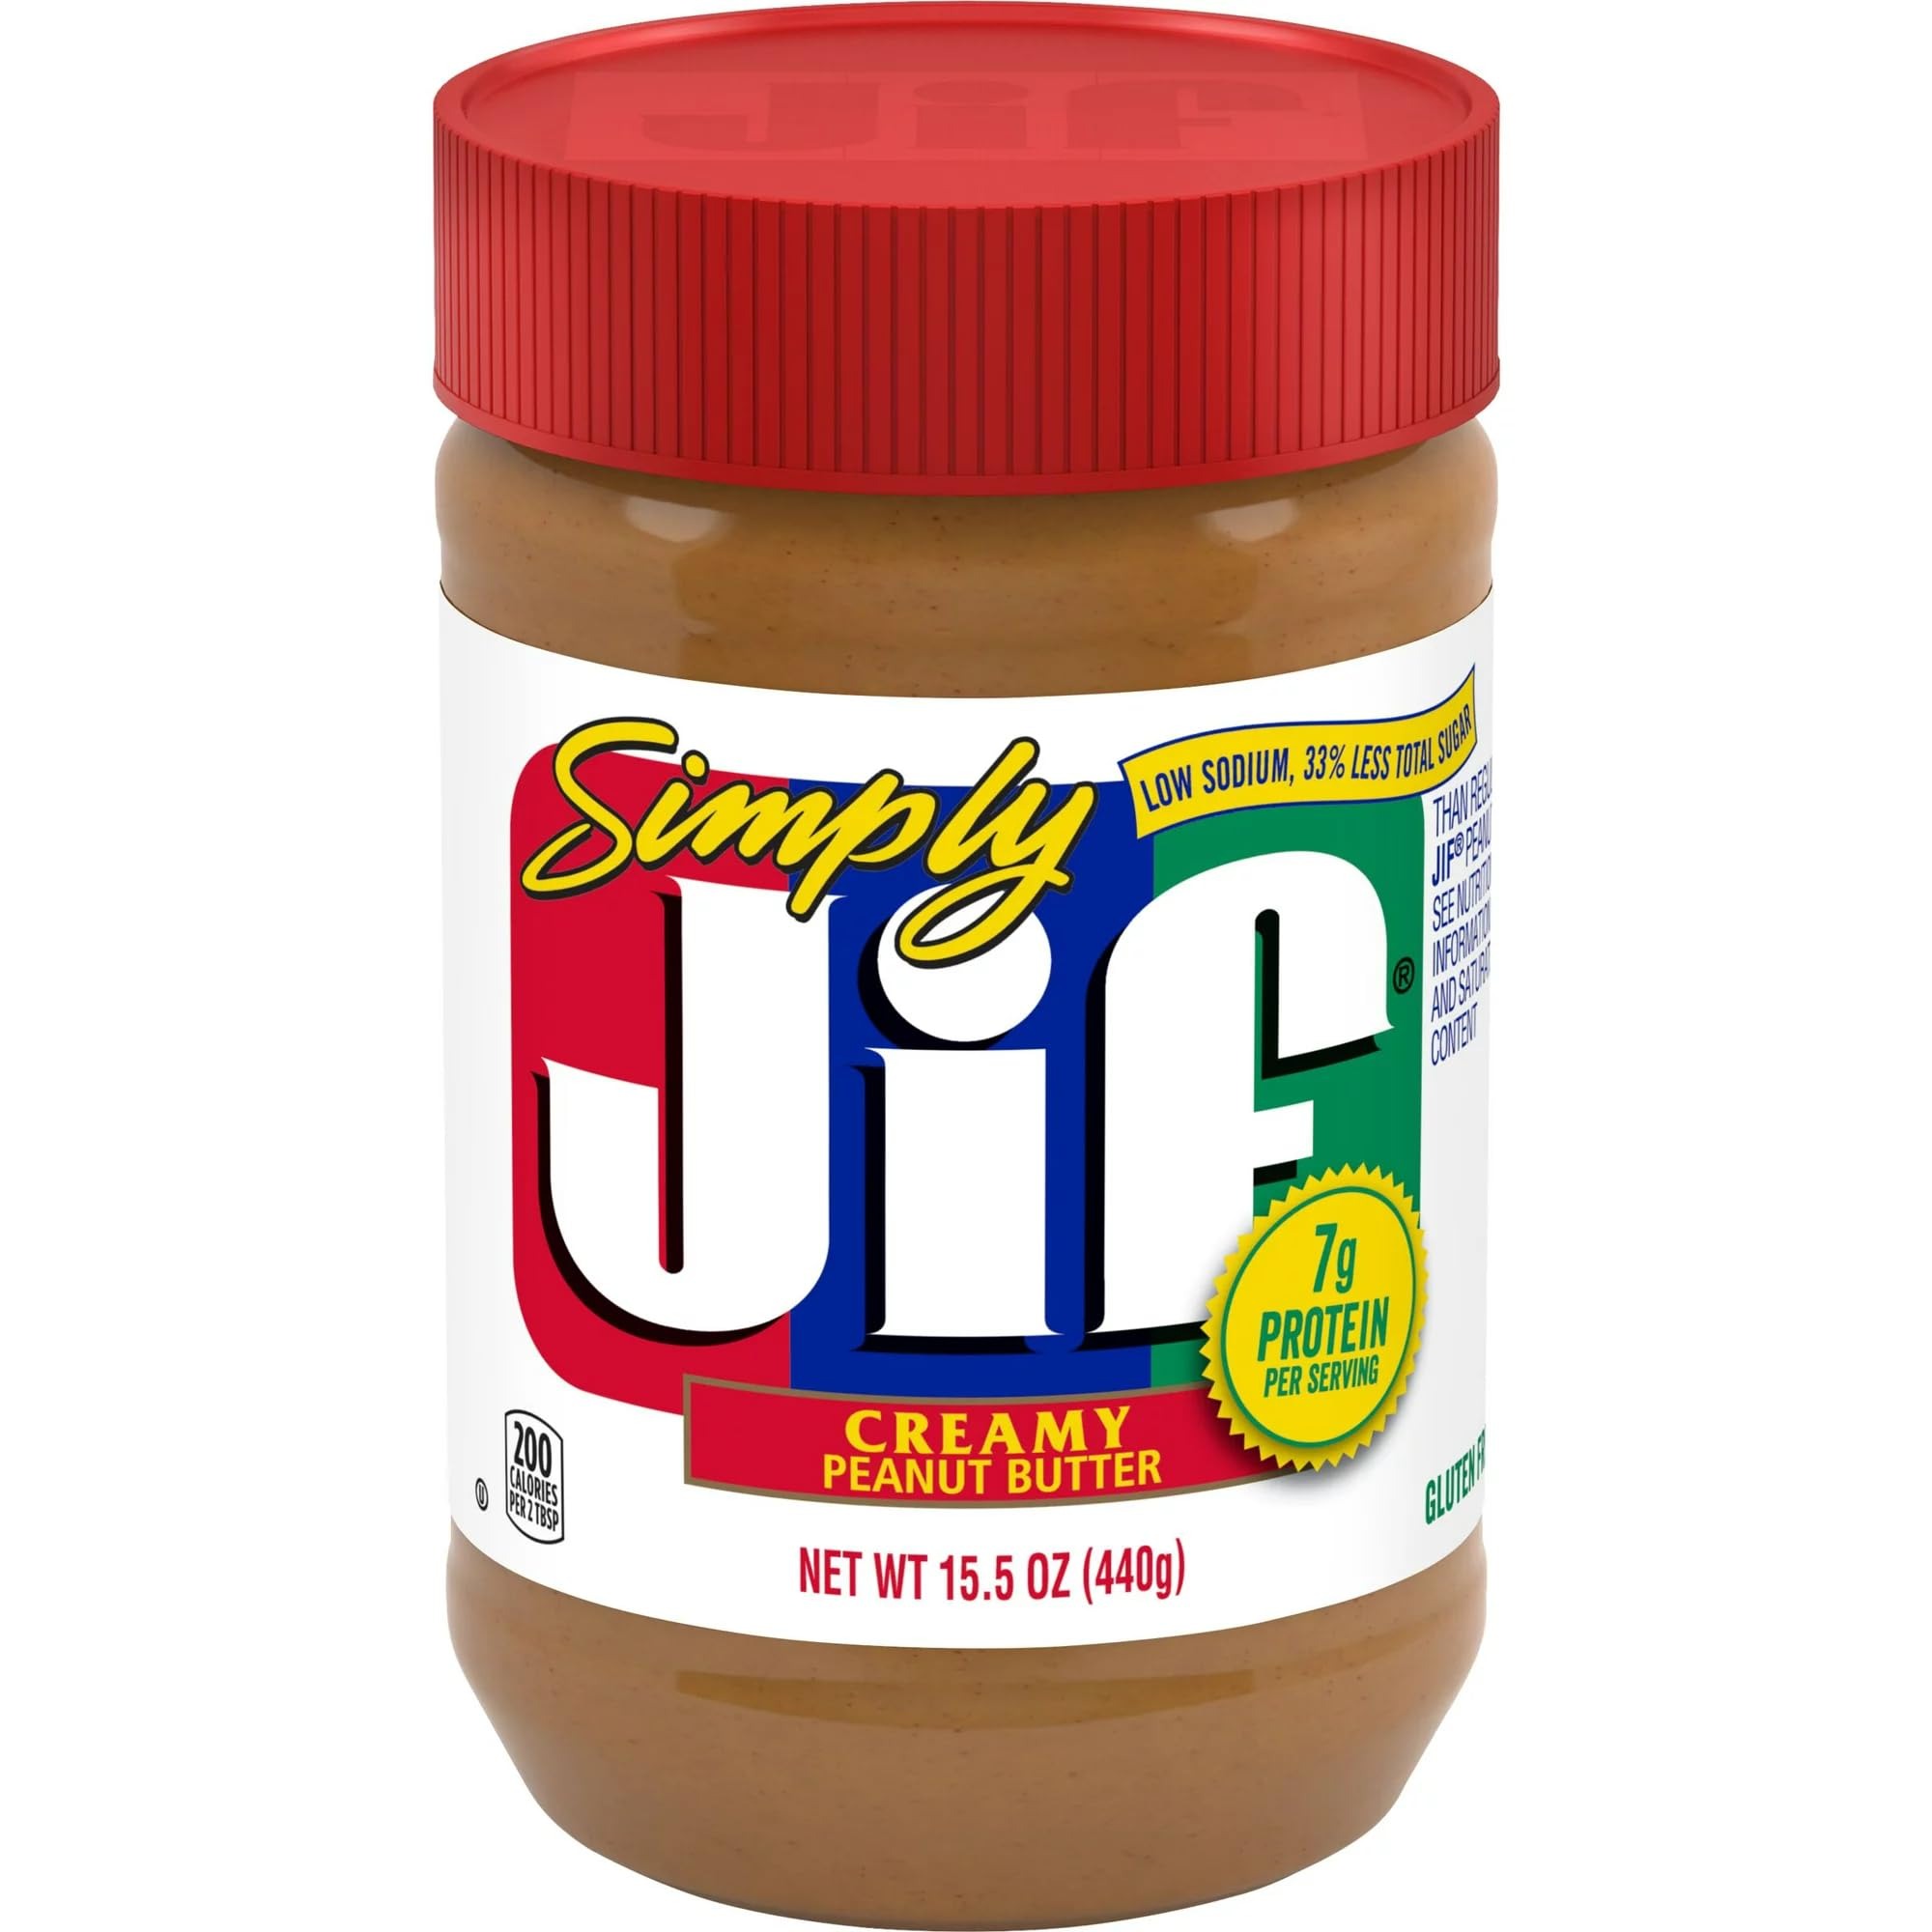
Item Name: Jif Simply Creamy Peanut Butter, 15.5 oz, 3 Pack
Bullet Point 1: Item Package Dimension: 6.86cm L x 12.95cm W x 21.84cm H
Bullet Point 2: Item Package Weight: 2.9 lb
Bullet Point 3: Model Number: bundle-5150025527
Value: 46.5
Unit: Ounce

Price: 3.24